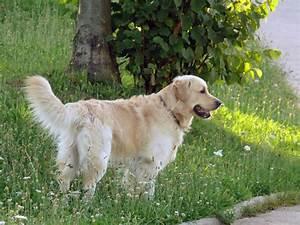
dog